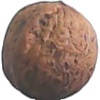
Label: Walnut 1